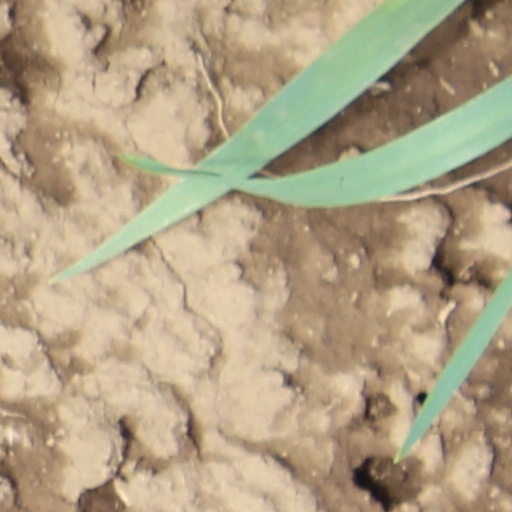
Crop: wheat